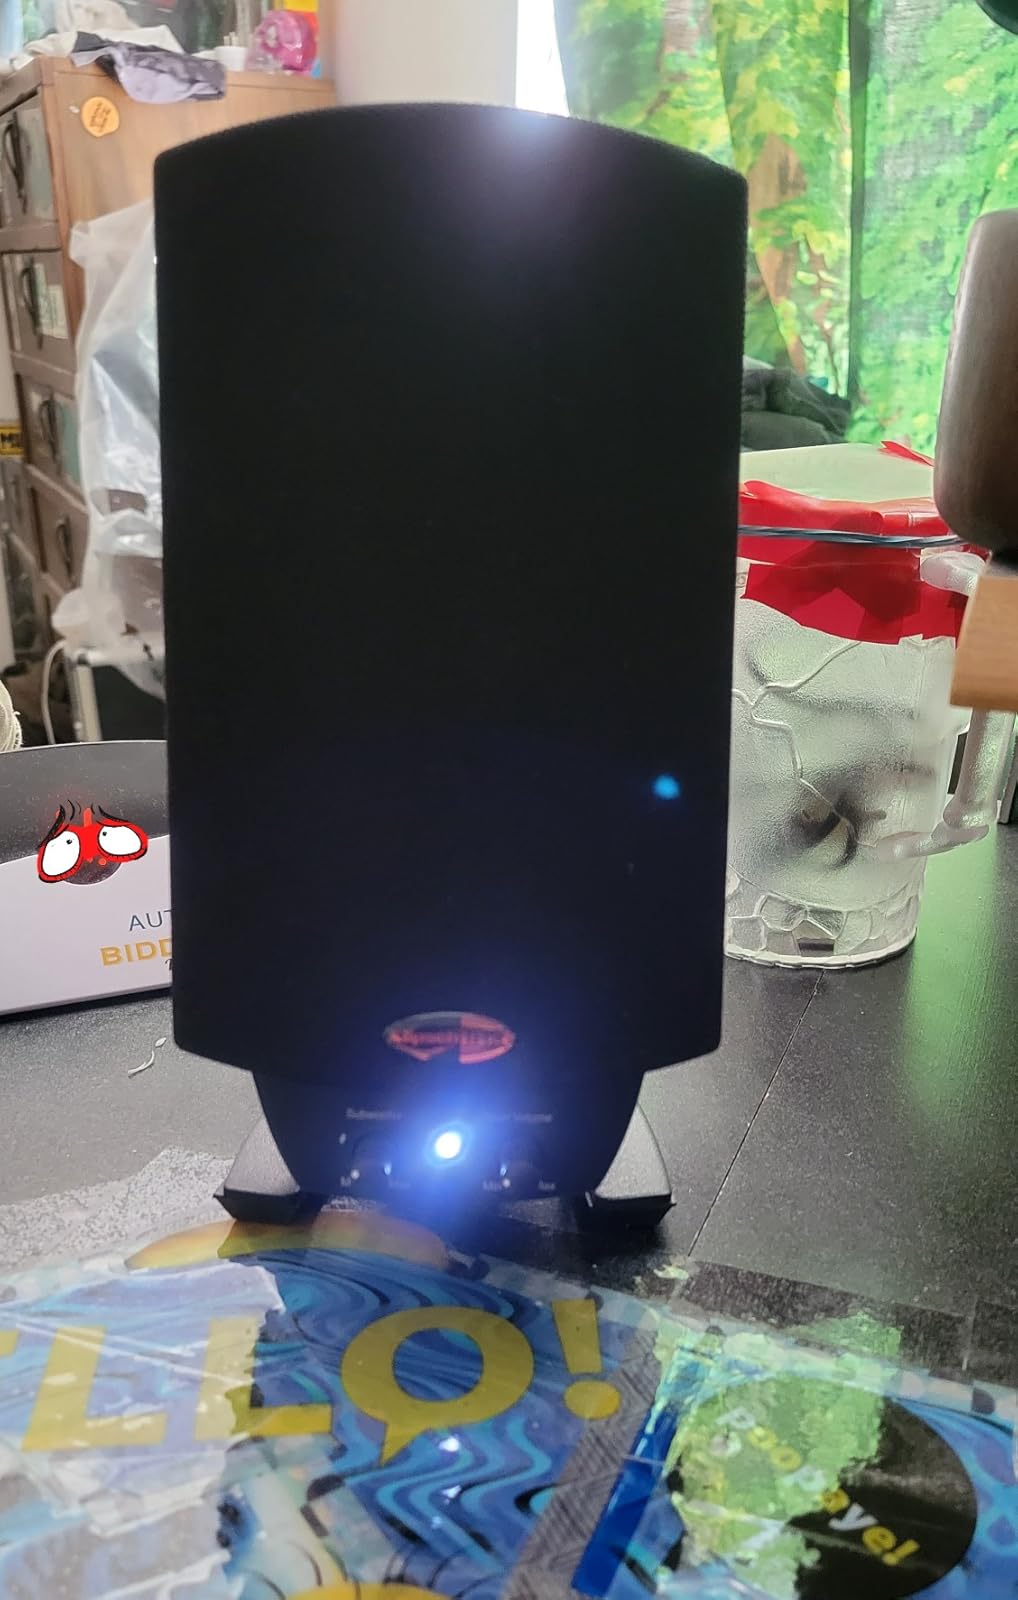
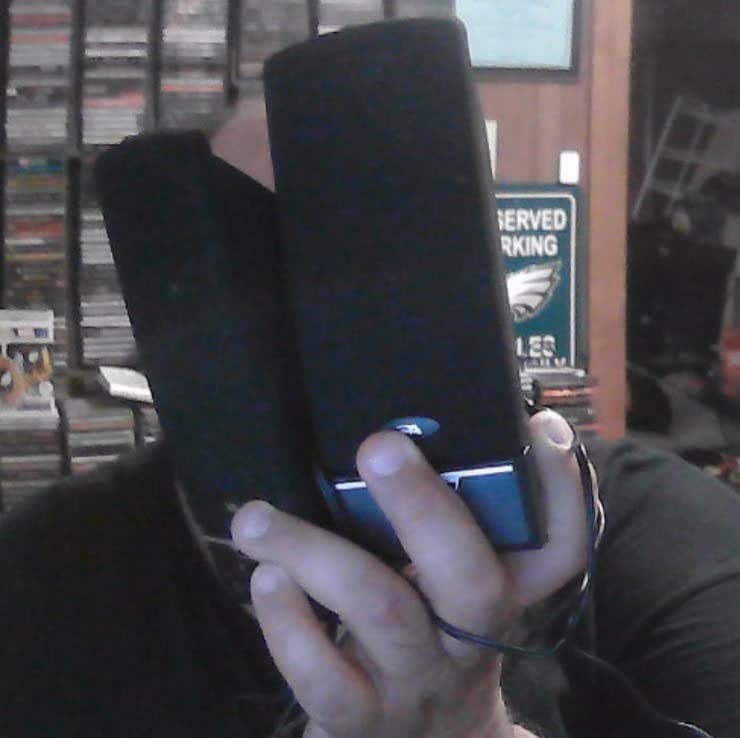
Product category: speaker
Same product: no